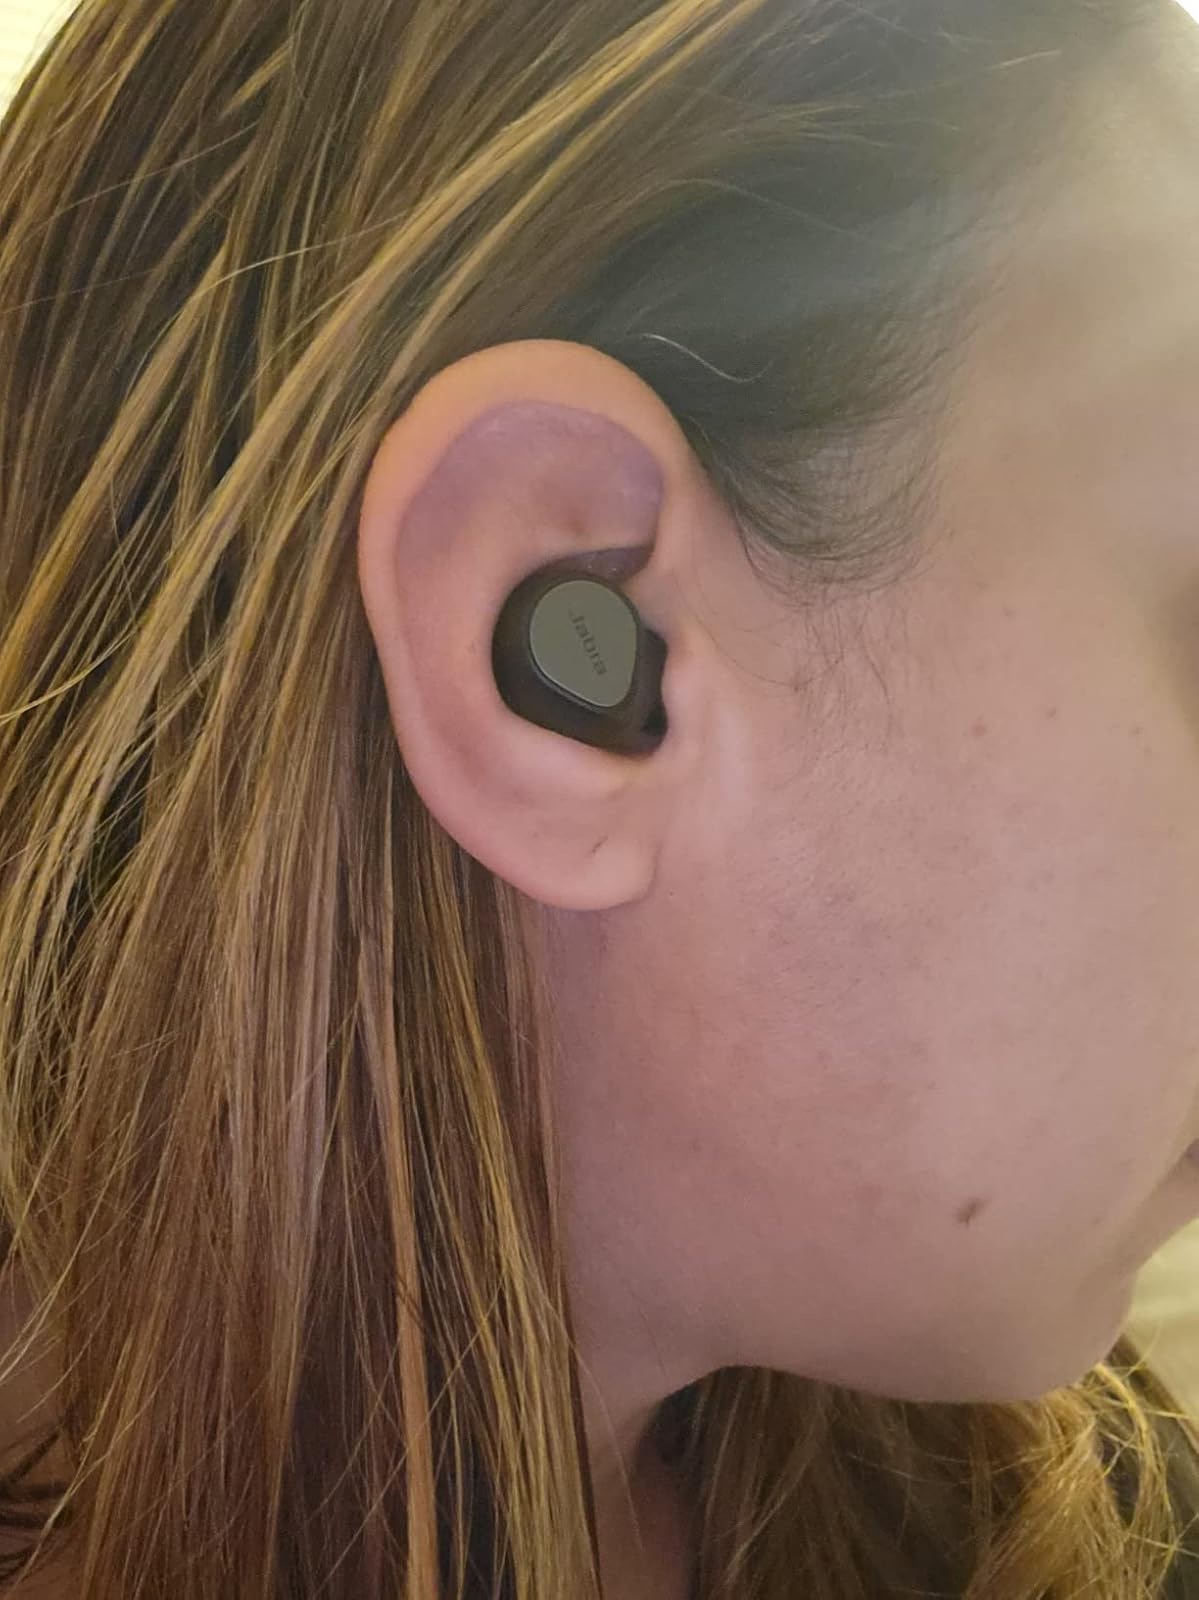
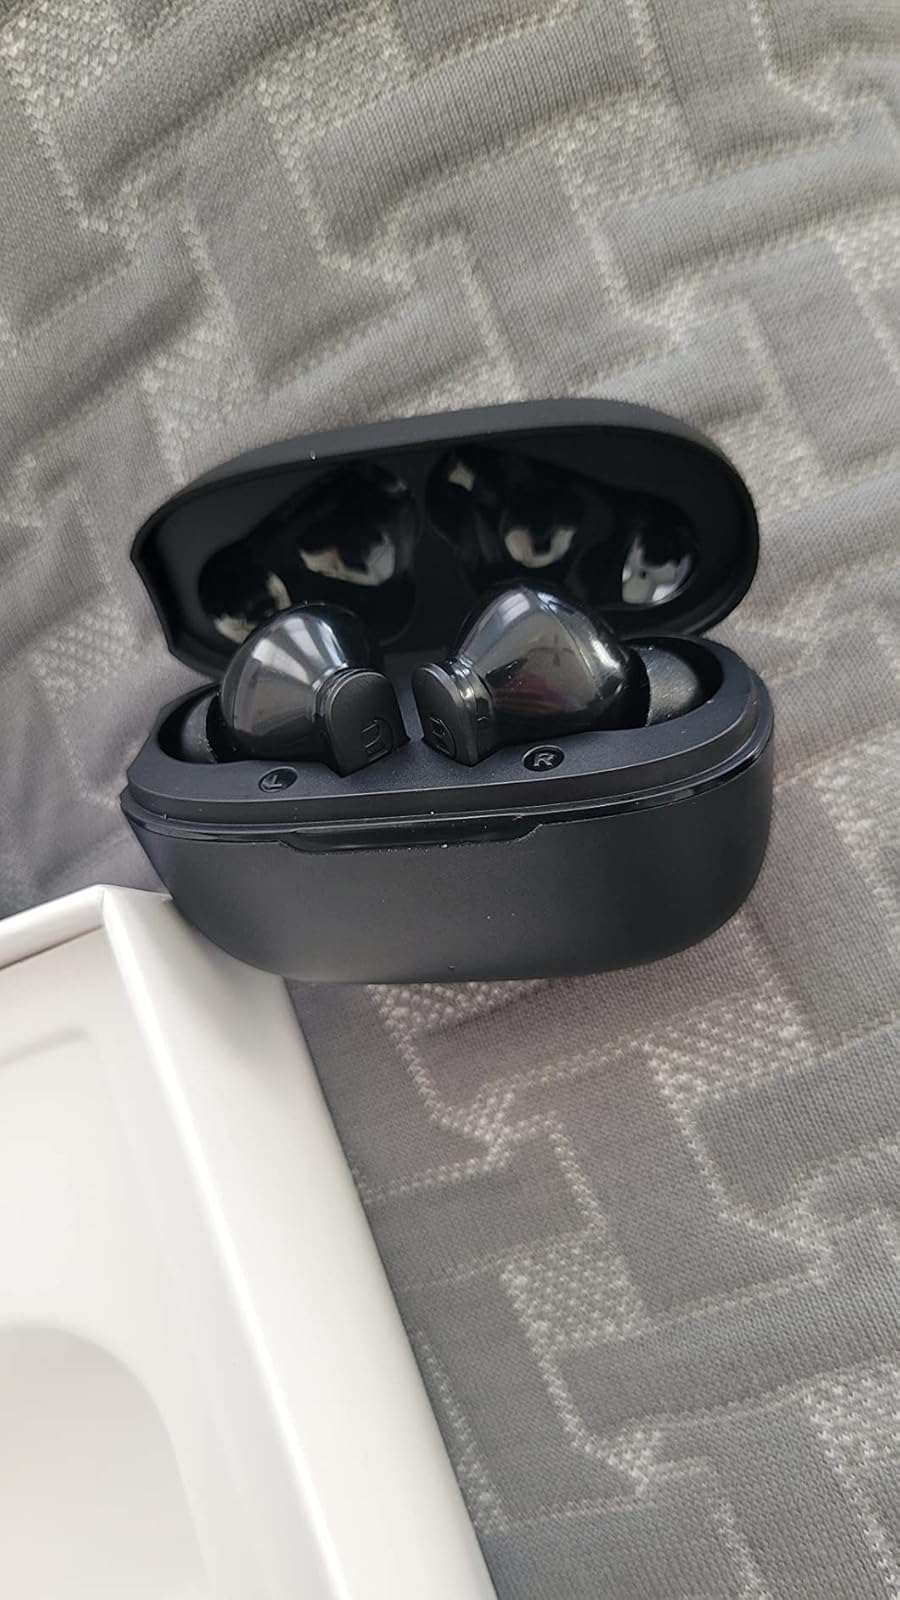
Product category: earbuds
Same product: no